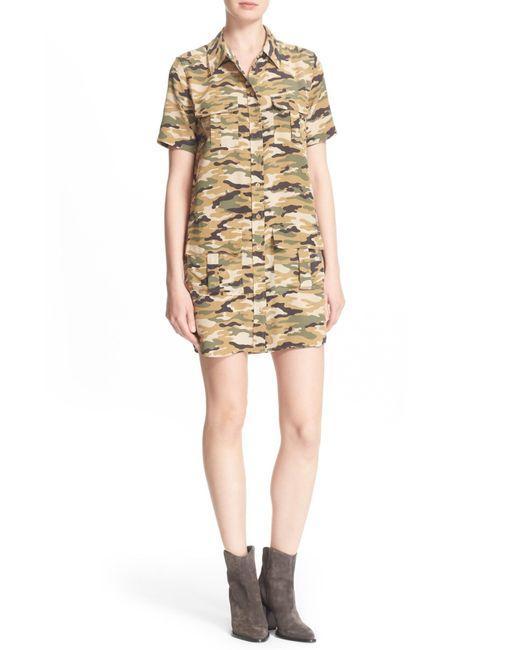
Hemdkleid mit Army-Print und mittlerem Oberschenkel